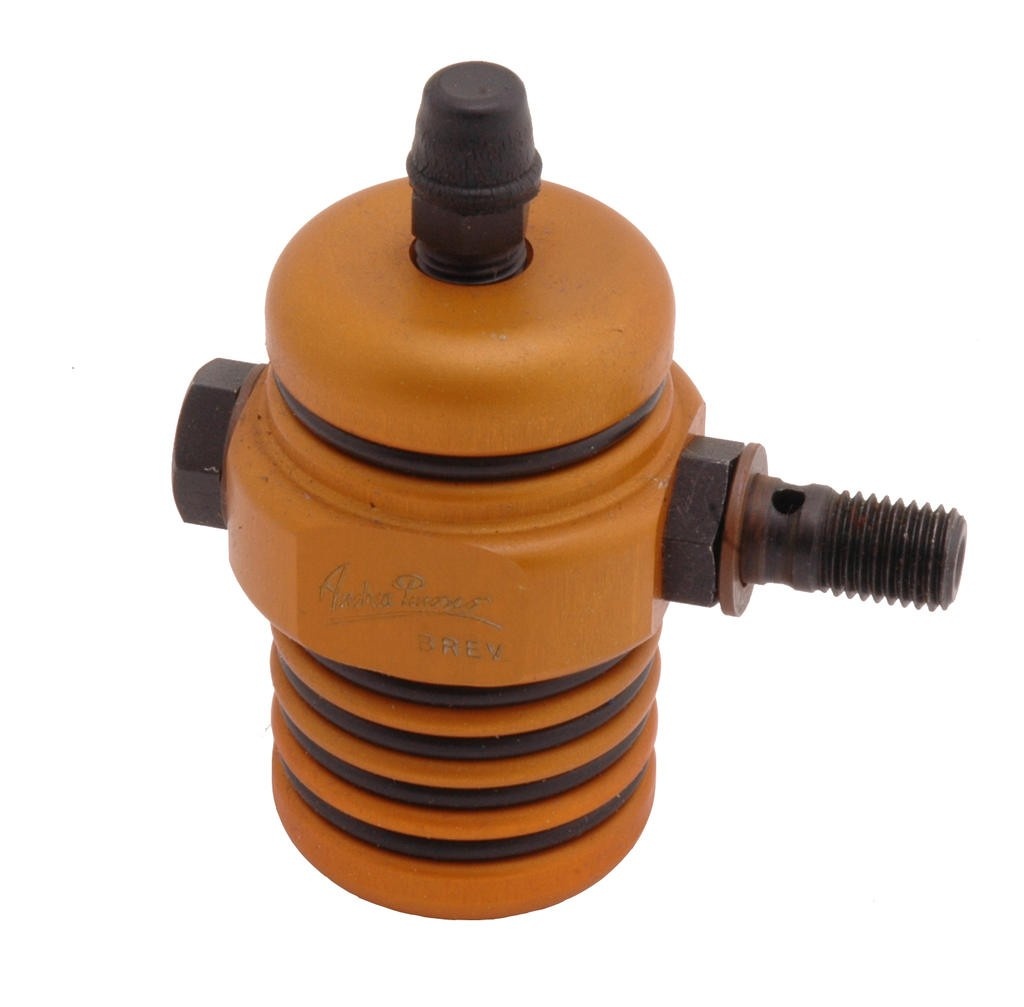
REMBEKRACHTIGER PINASCO
Brand: Doleweerd
Category: Home & Garden > Kitchen & Dining > Food & Beverage Carriers > Lunch Boxes & Totes > Lunch Suitcases